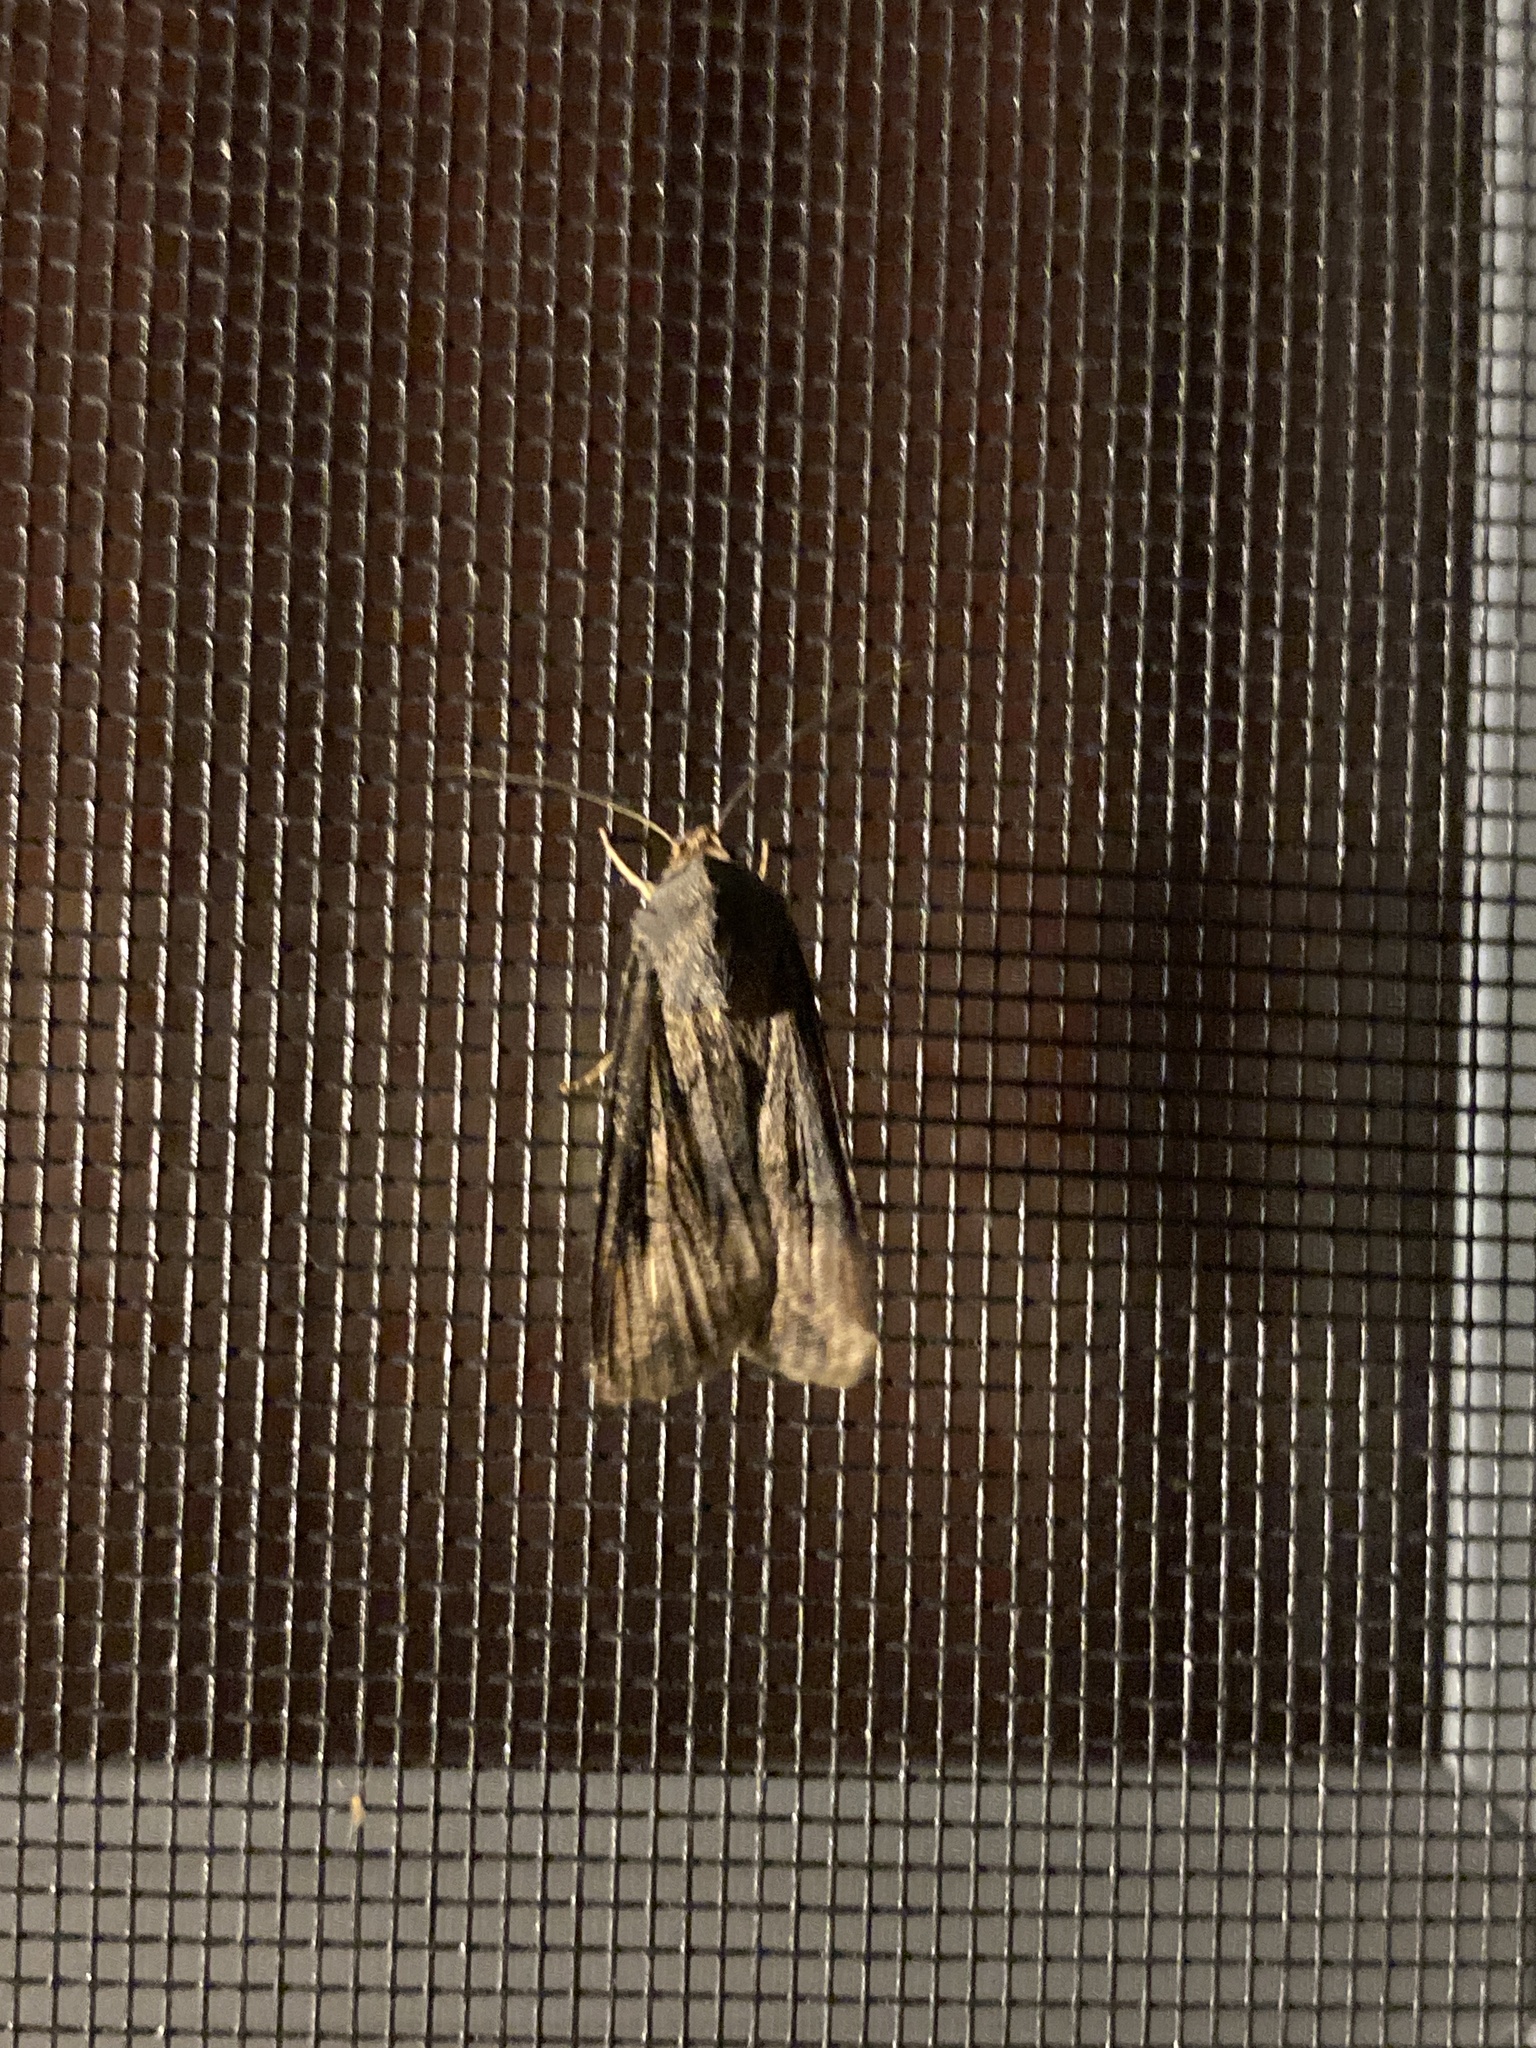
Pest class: cutworms